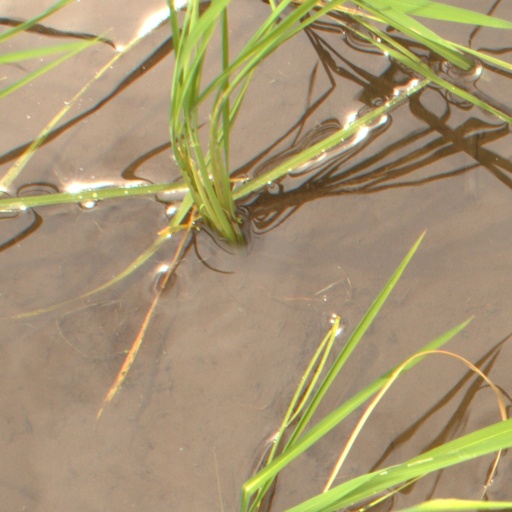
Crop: rice